Hans Moldenhauer (tennis)

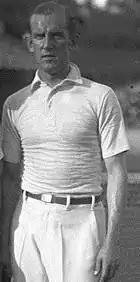

Hans Moldenhauer (10 April 1901 – 29 December 1929) was Germany's first major international tennis player, competing in Wimbledon, the Davis Cup, and the French Open, and repeatedly winning the German national Championships both as a single player and in mixed doubles. He died at the age of just 28, when his motor car was hit by a tram in Berlin. He is buried at the Stahnsdorf South-Western Cemetery.